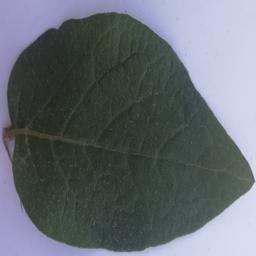
Label: Potato___Healthy